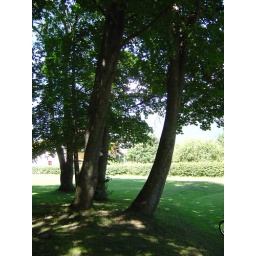
It's easy to see how many water veins run in the ground